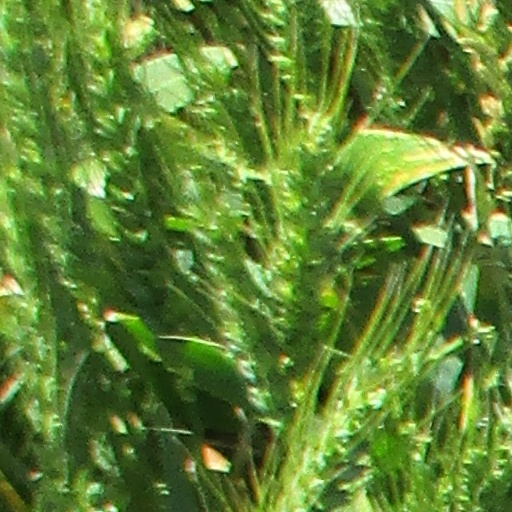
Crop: wheat